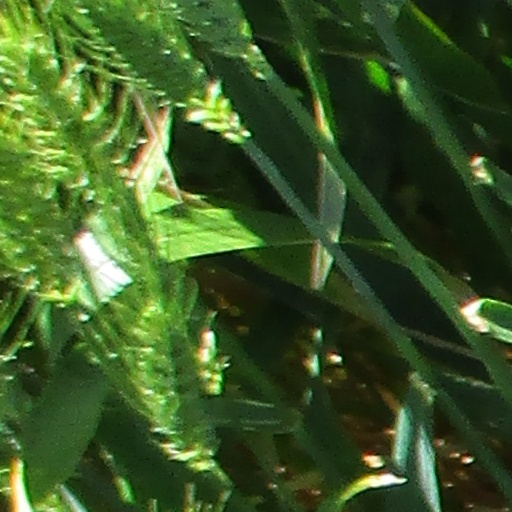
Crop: wheat